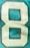
Number: 8